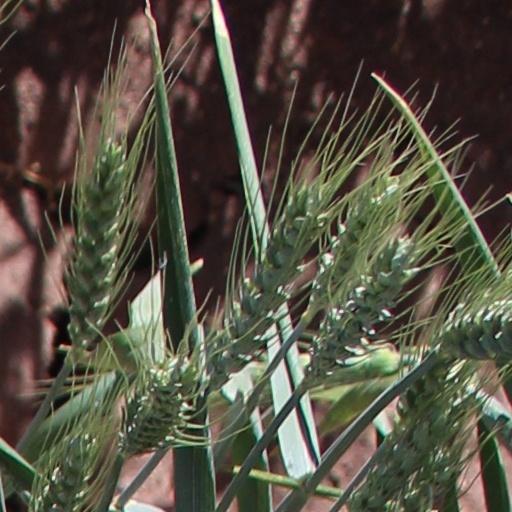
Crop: wheat